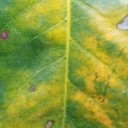
Label: Cerscospora